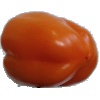
Label: Pepper Orange 1